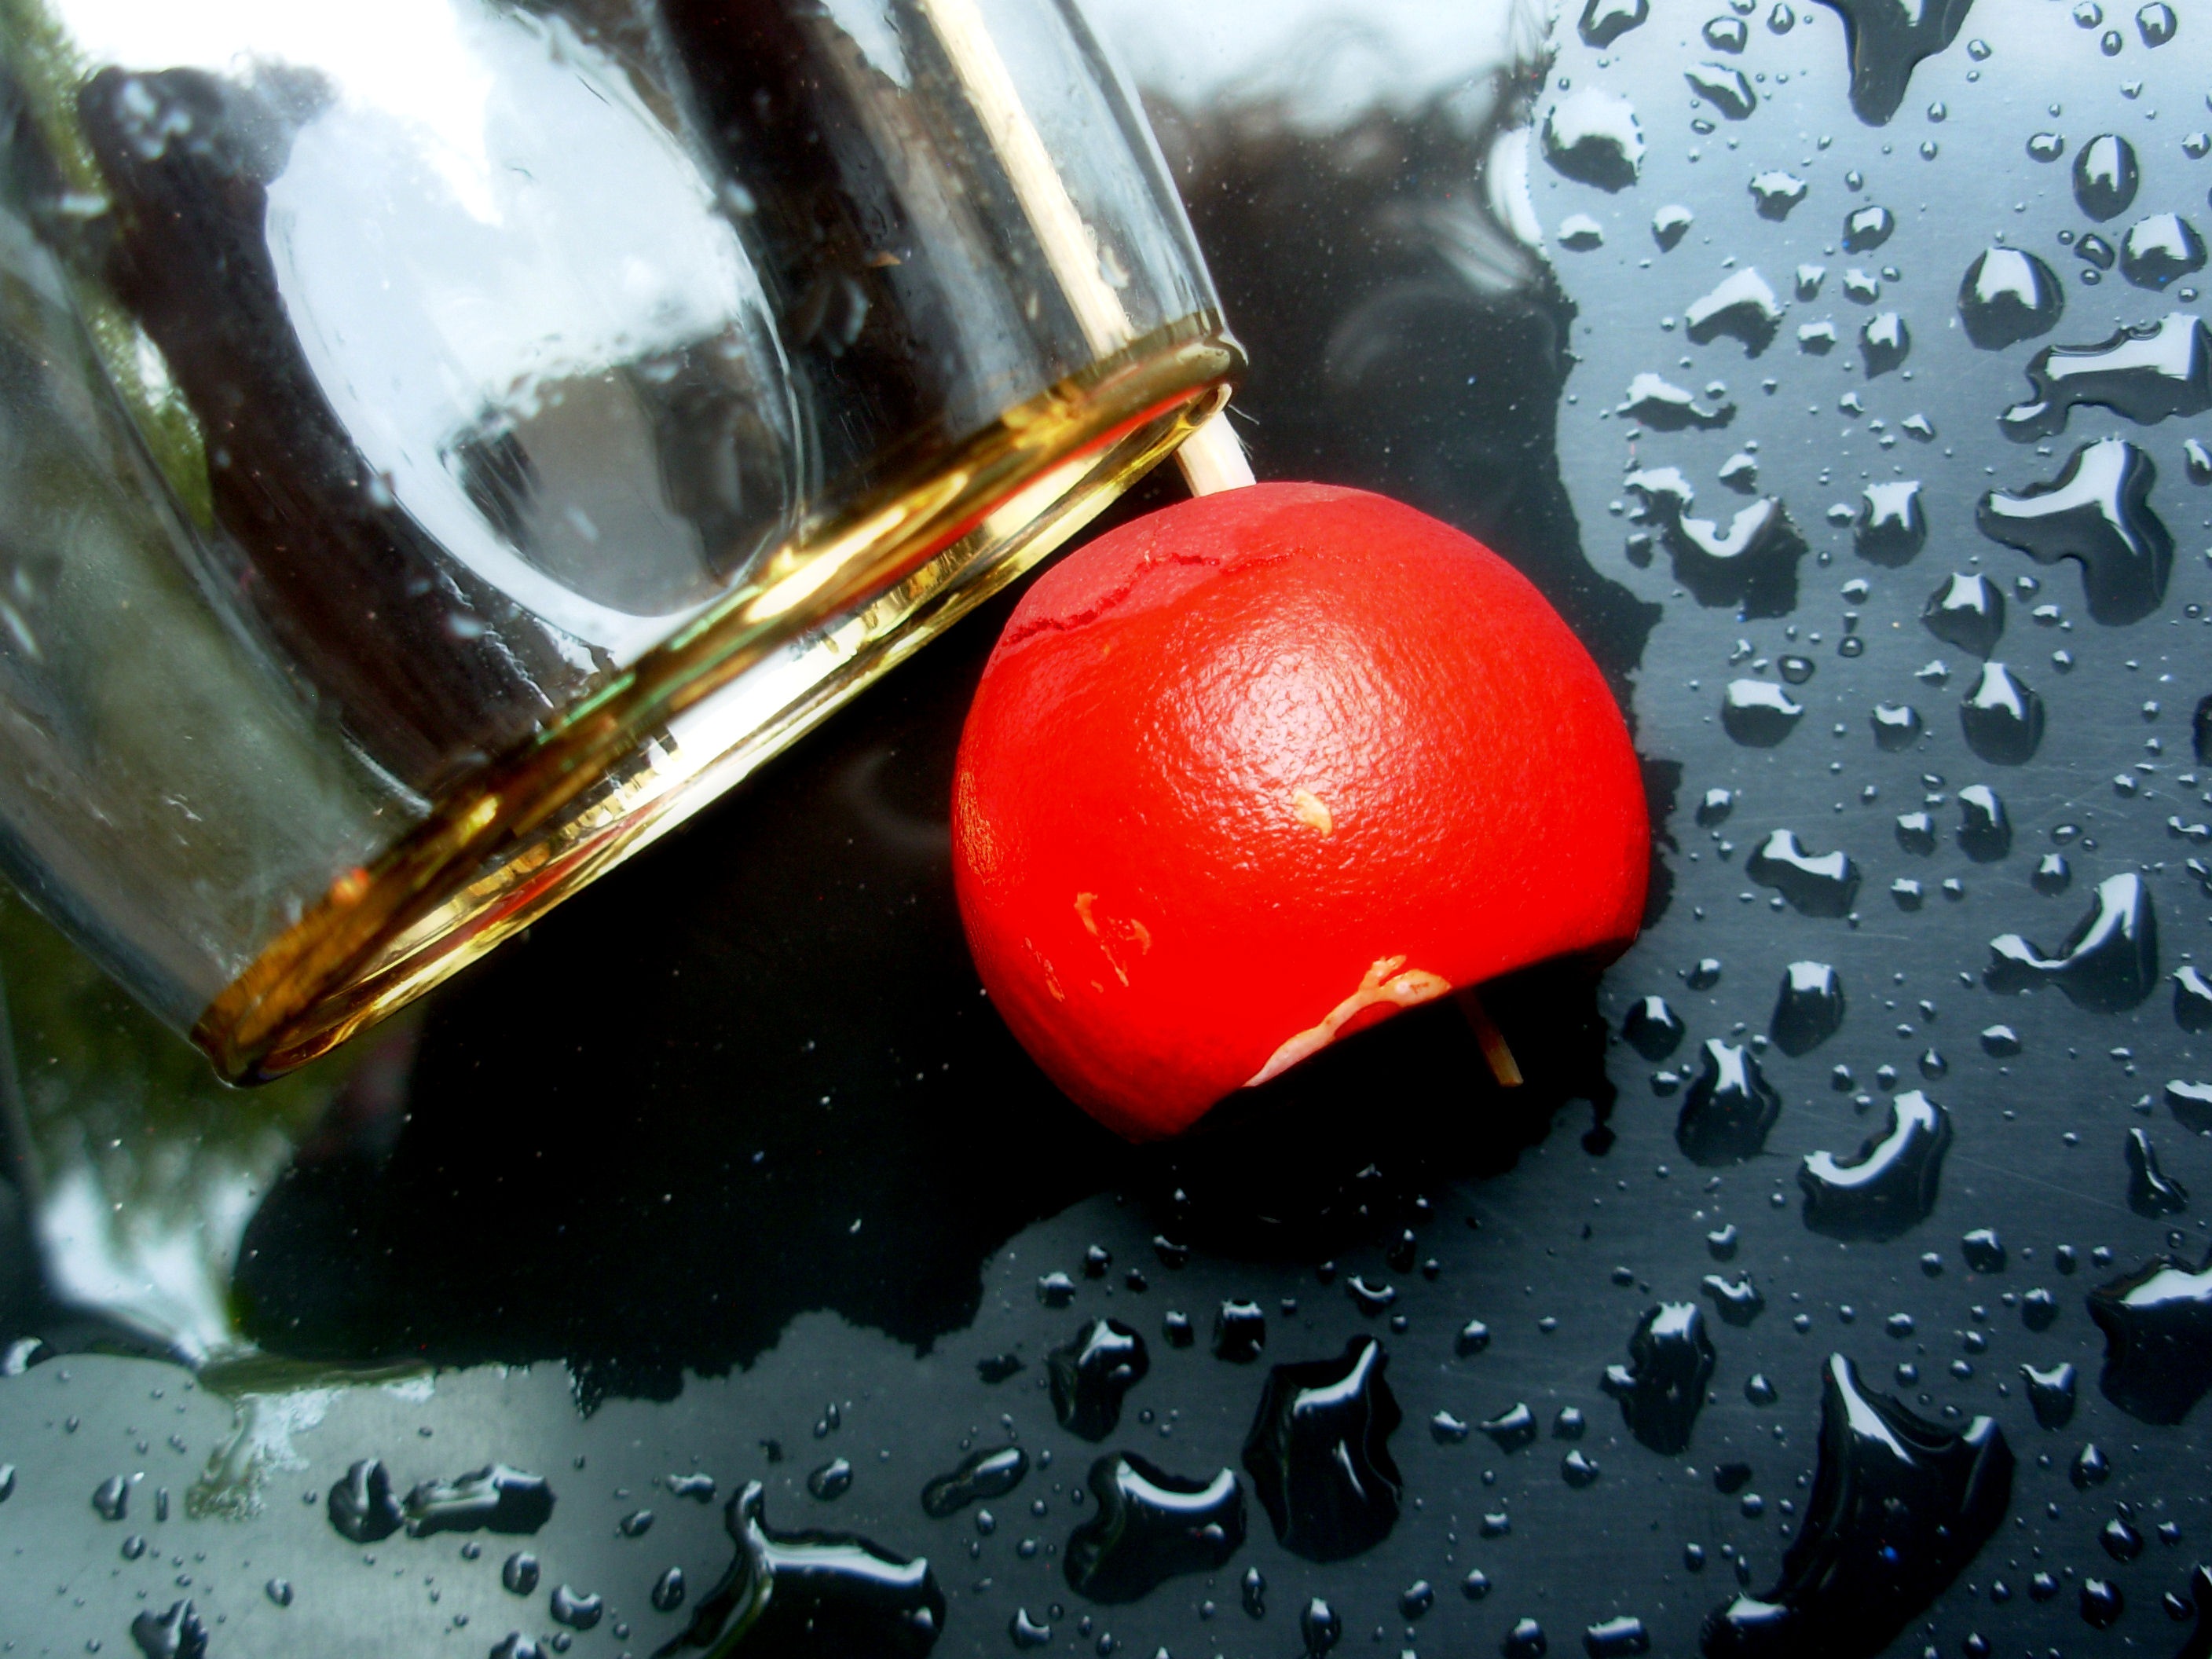
glass, red, colorful, raindrops, macro photography